2015 Africa Cup of Nations final

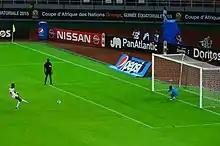
John Boye takes a penalty kick for Ghana.

Ghana's Wakaso took the first penalty of the shoot-out and scored, hitting the ball to the opposite side of the goal after Barry had dived to his left. Bony then missed his penalty for Ivory Coast, his shot hitting the crossbar. Ayew followed for Ghana and scored, and then Tallo, who had not touched the ball since coming on as a late substitute, missed for Ivory Coast, hitting his shot wide. The score was 2–0 to Ghana with both teams having taken two. Ghana then missed their next penalty, as Acquah's shot was saved by Barry. Aurier scored for Ivory Coast, and then Ghana missed again, Acheampong sending his left-footed shot wide of the goal. Doumbia scored for Ivory Coast to level the shoot-out at 2–2, and then Ayew and Yaya Touré both scored to give a score of 3–3 after the regulation five kicks.